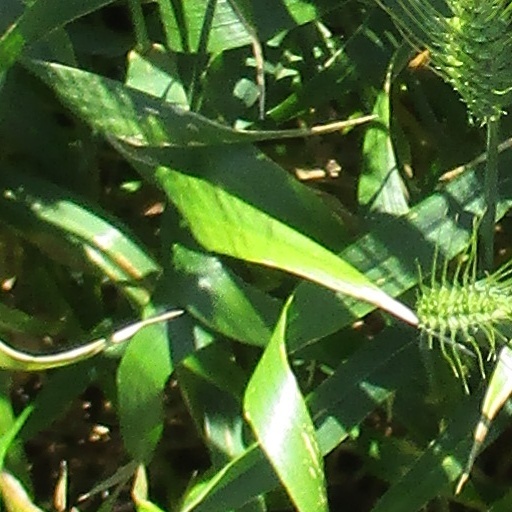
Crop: wheat